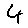
Label: 4